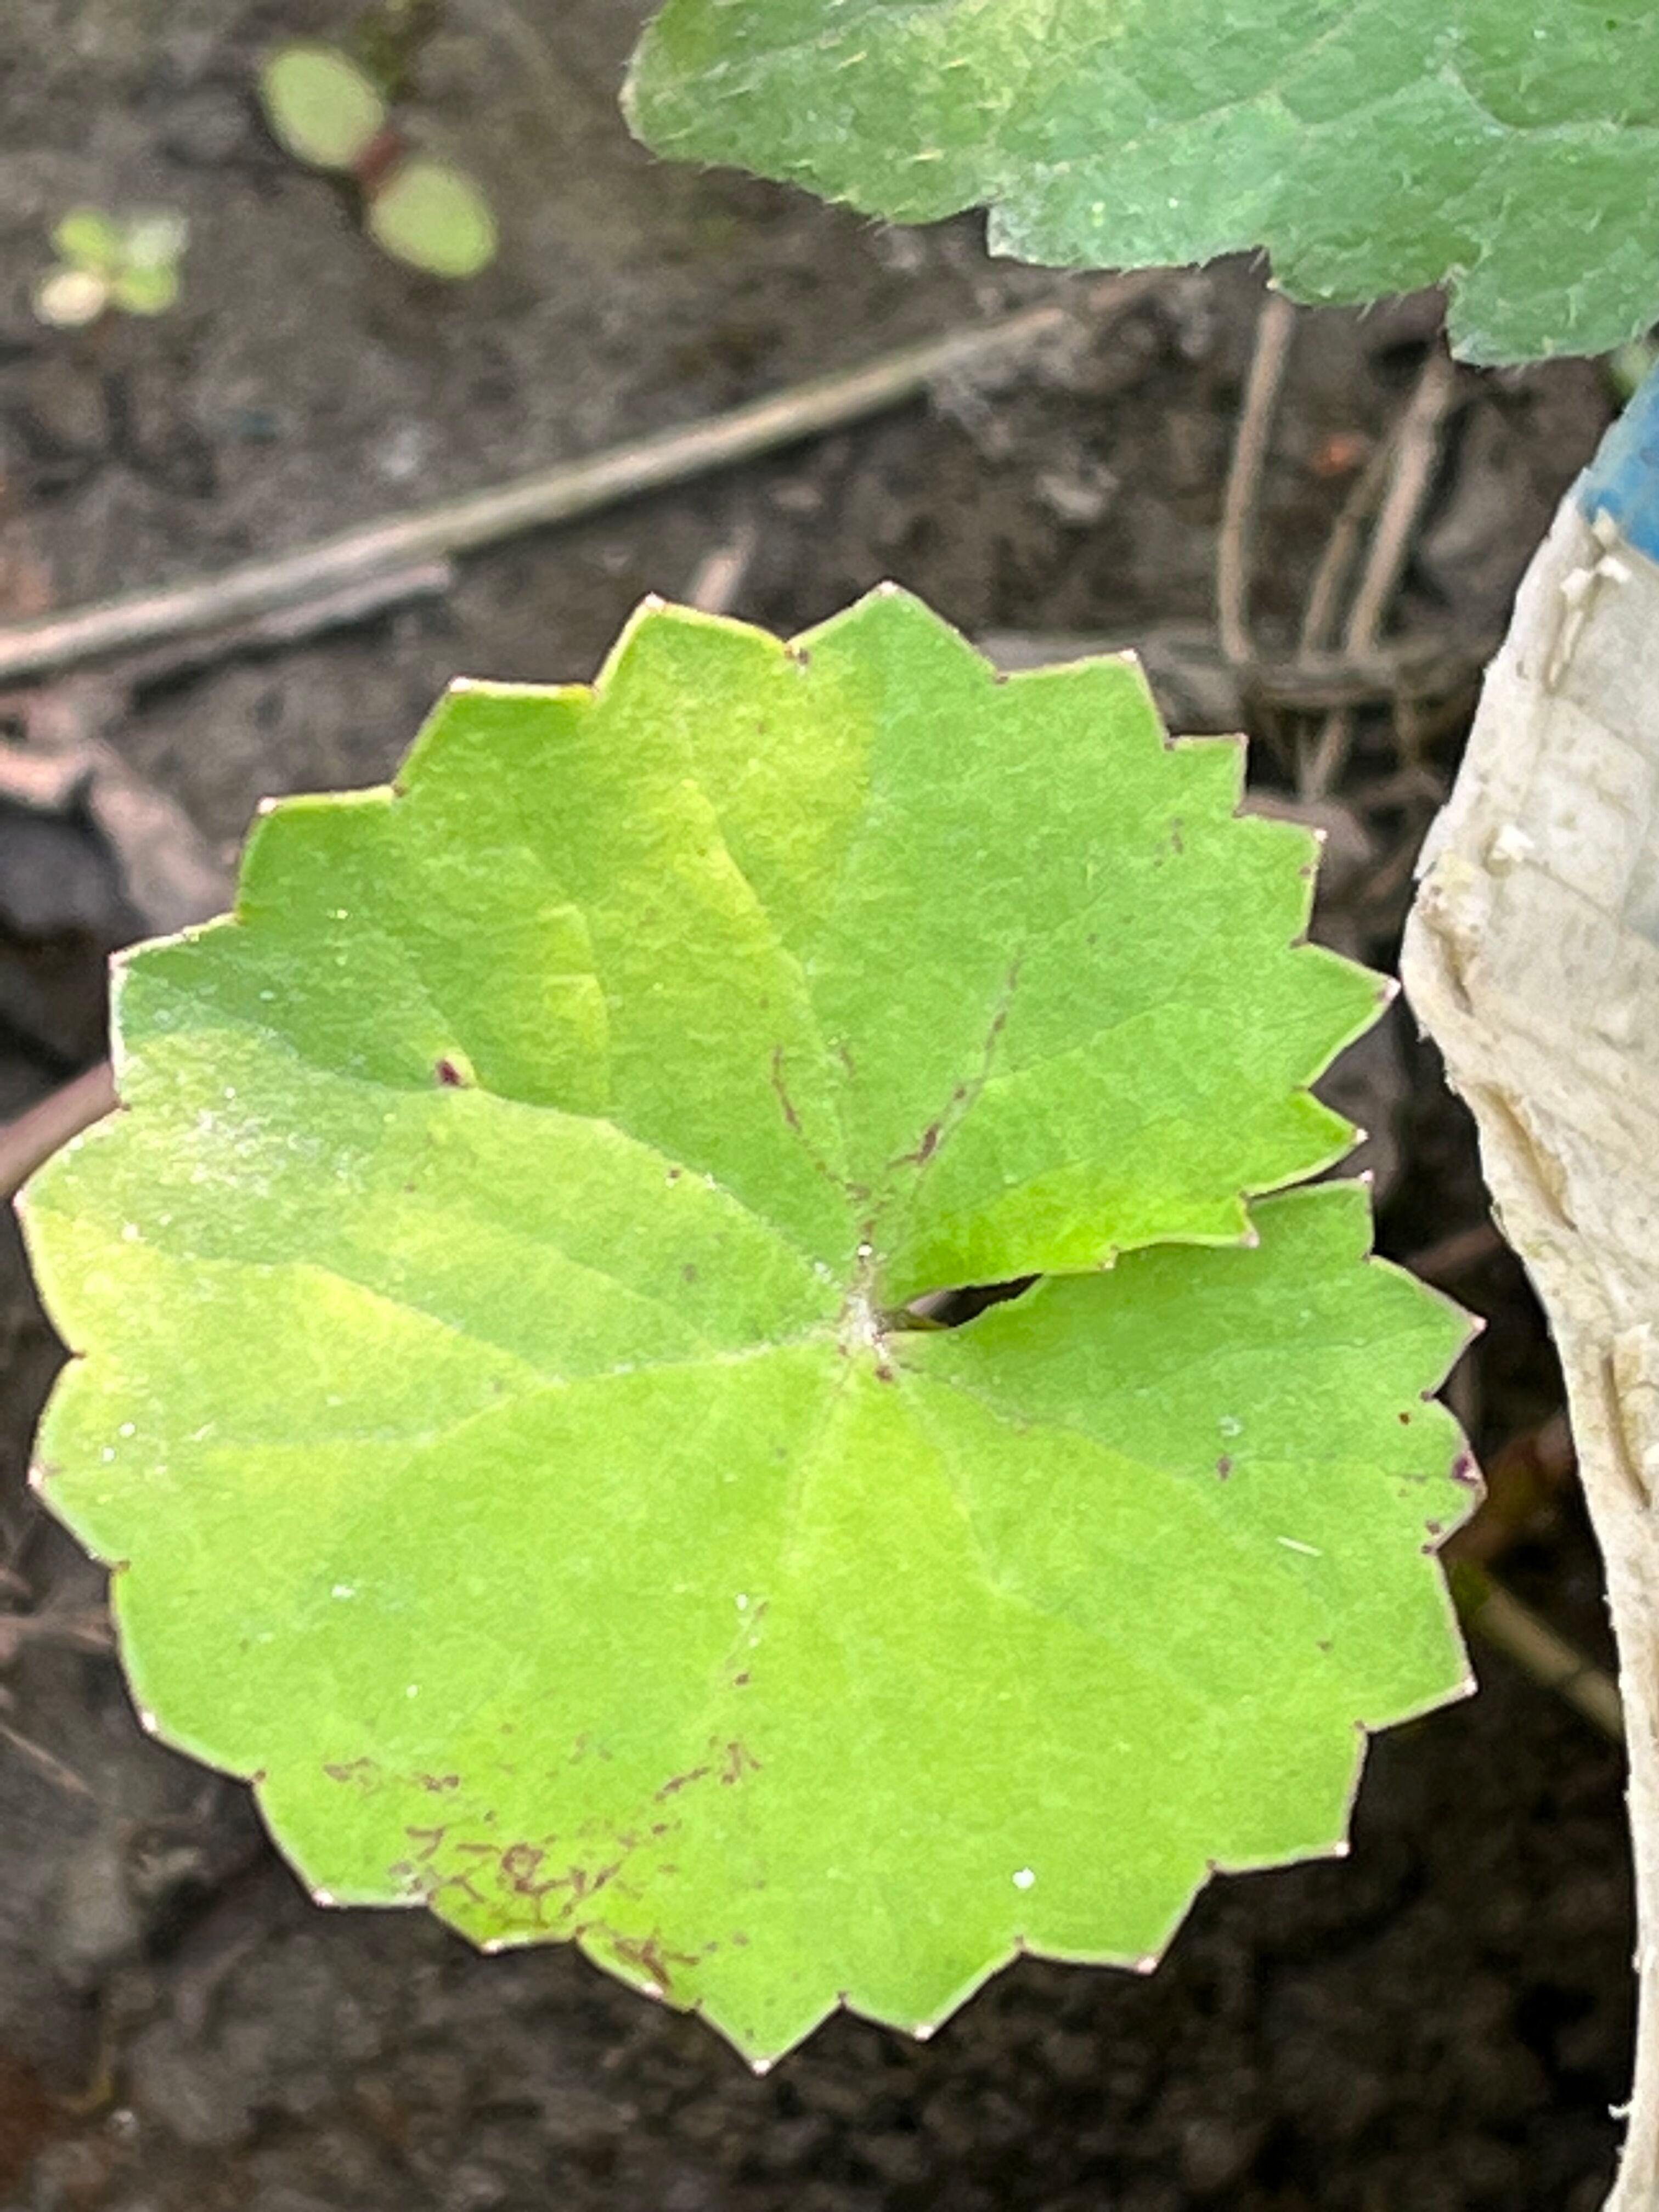
Plant species: centella-asiatica